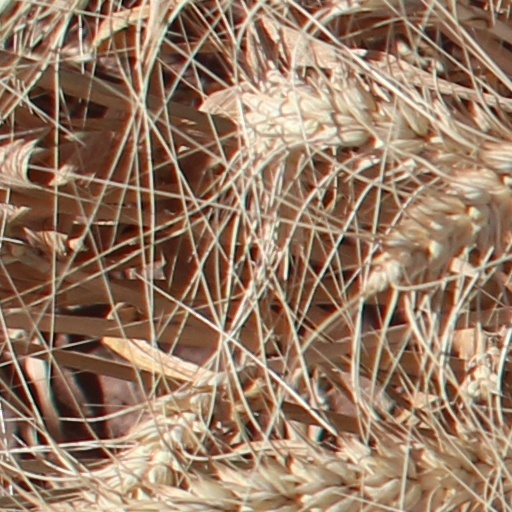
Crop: wheat